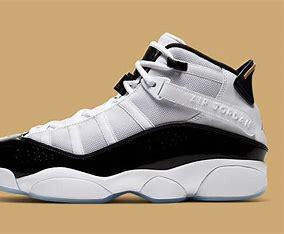
Brand: Jordan
Model: 6 Rings